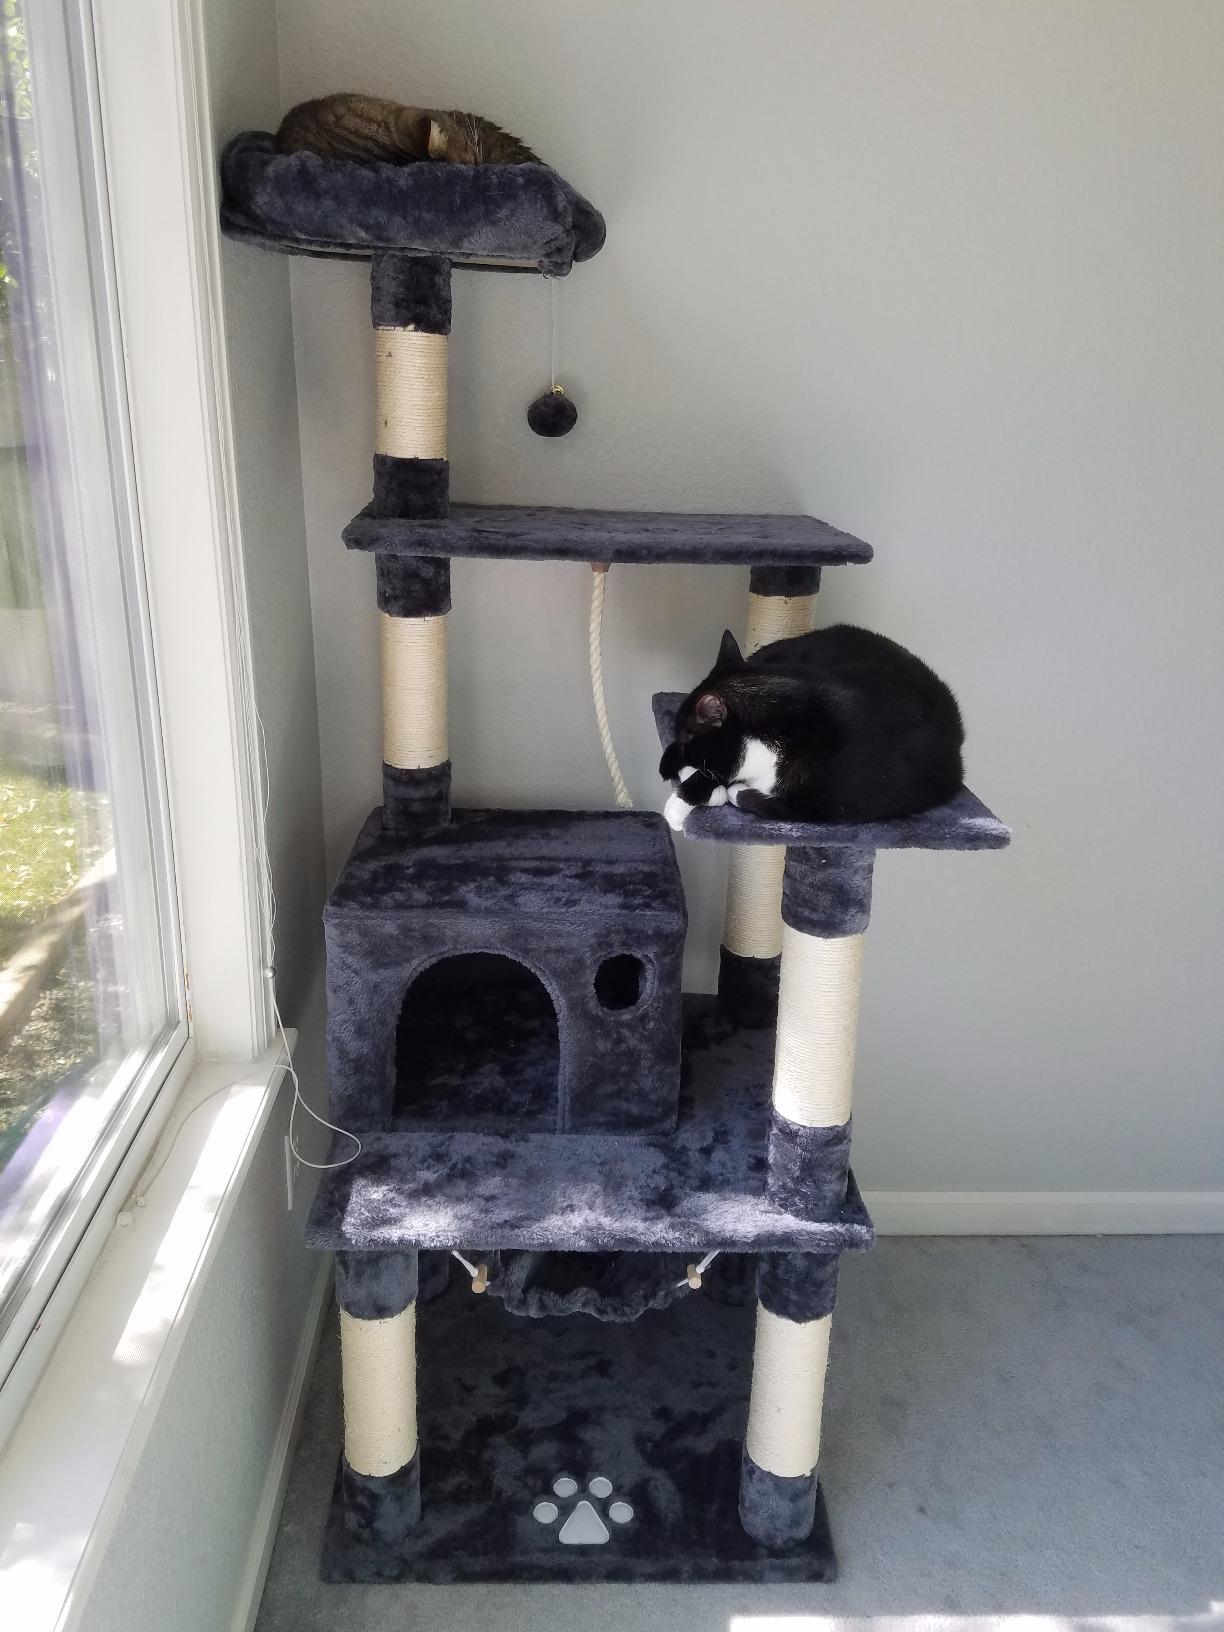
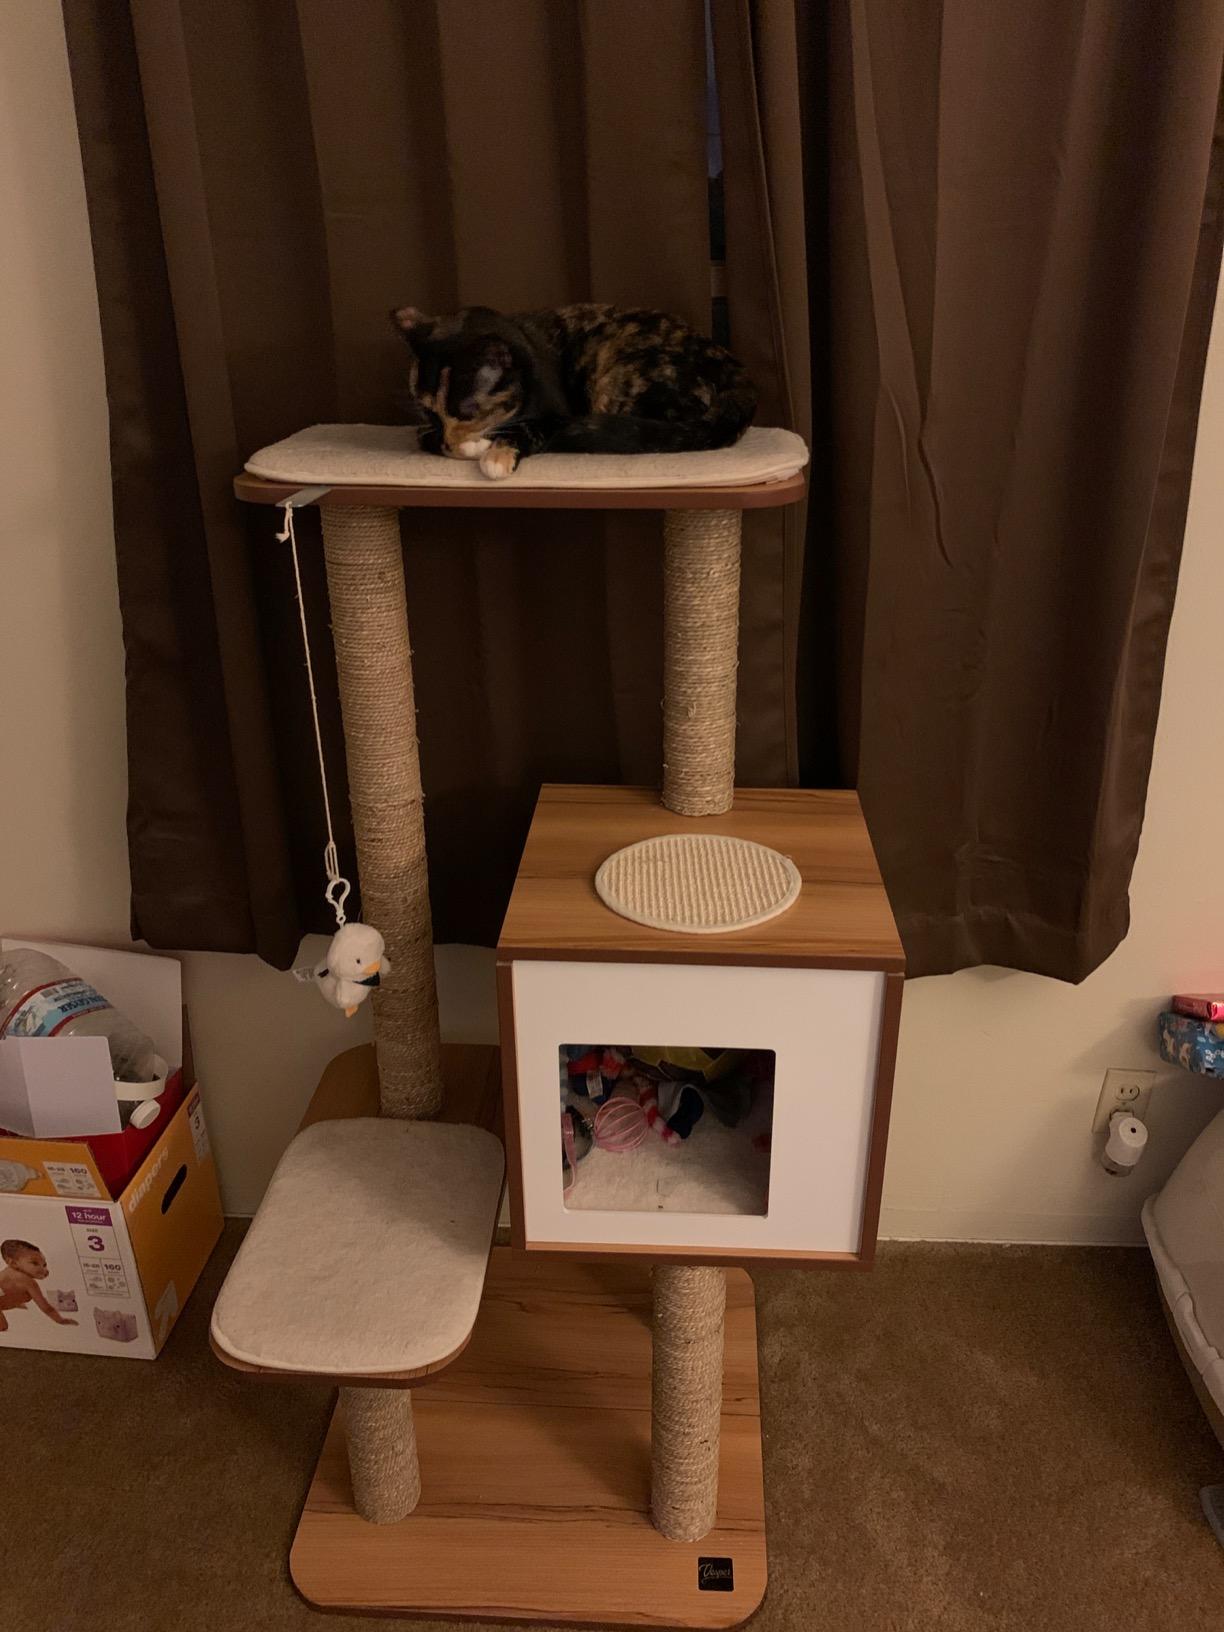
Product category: items_cat tree
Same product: no